Mondragón rifle

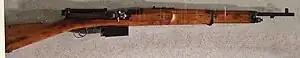
Mondragón M1894 straight-pull rifle (top) and M1908 semi-auto rifle (bottom)

The Mondragón rifle refers to one of two rifle designs developed by Mexican artillery officer General Manuel Mondragón. These designs include the straight-pull bolt-action M1893 and M1894 rifles, and Mexico's first self-loading rifle, the M1908 - the first of the designs to see combat use.